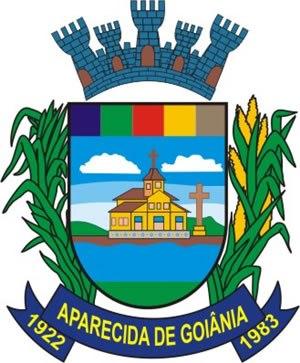
Aparecida de Goiânia est une ville brésilienne de l'État de Goiás. Sa population était estimée à 500 619 habitants en 2013. La municipalité s'étend sur 288 km².